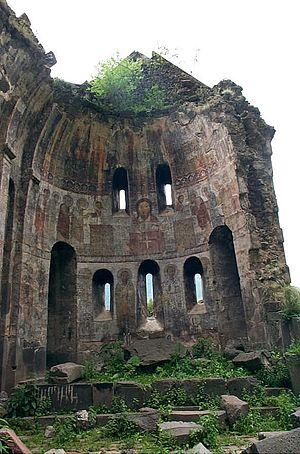
Kobayr, Kobair ou Kober est un monastère arménien des XIIᵉ et XIIIᵉ siècles situé dans le marz de Lorri, près de la ville de Toumanian. Ce monastère du nord de l'Arménie s'élève sur une pente de la gorge formée par le Debed.